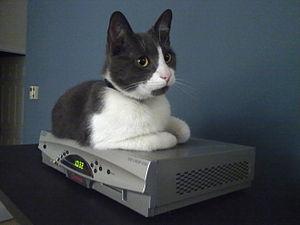
Rogers Cable est un câblo-opérateur de télévision canadien appartenant à Rogers Communications, l'une des plus importantes sociétés de télécommunication du Canada. Rogers Câble couvre les provinces de l'Ontario, du Nouveau-Brunswick, de Terre-Neuve-et-Labrador et certaines villes de l'Est du Québec.